Coloborhynchus

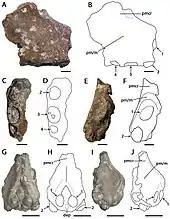
Holotype and referred specimen of the possible species "C. capito"

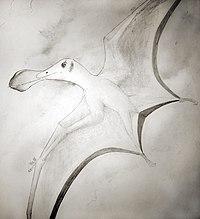
Life restoration of the possible species "C. fluviferox"

The type specimen of "Coloborhynchus" is known only from a partial upper jaw. Therefore, according to Rodrigues and Kellner's 2008 re-evaluation on "Coloborhynchus clavirostris", it can only be differentiated from its relatives based on its unique combination of tooth socket positions. In "Coloborhynchus", the two front teeth pointed forward and were higher on the jaw than the other teeth, while the next three pairs of teeth pointed to the sides. The final two (preserved) pairs of teeth pointed downward. Finally, a unique oval depression was located below the first pair of teeth.